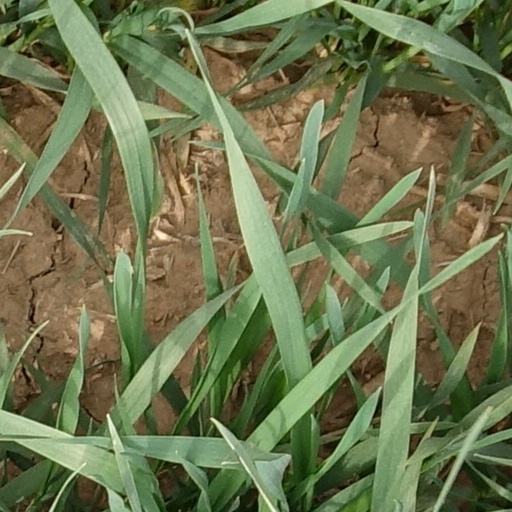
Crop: wheat